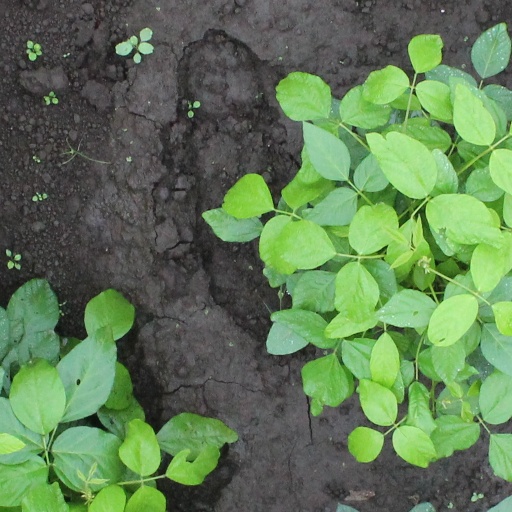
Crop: soybean